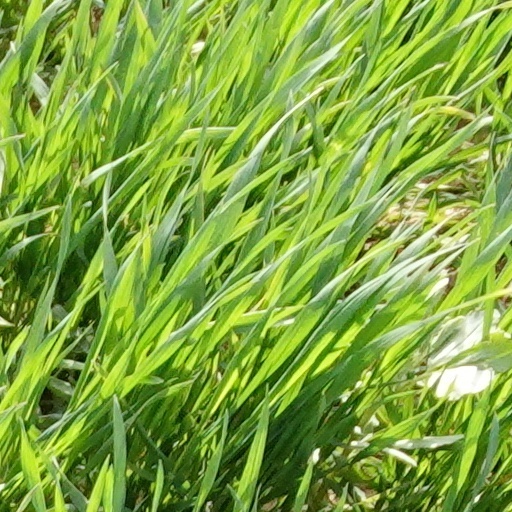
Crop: wheat